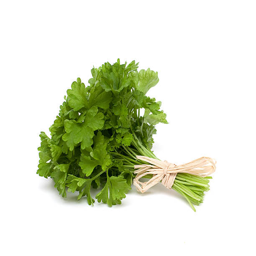
a bunch of green parsley tied together